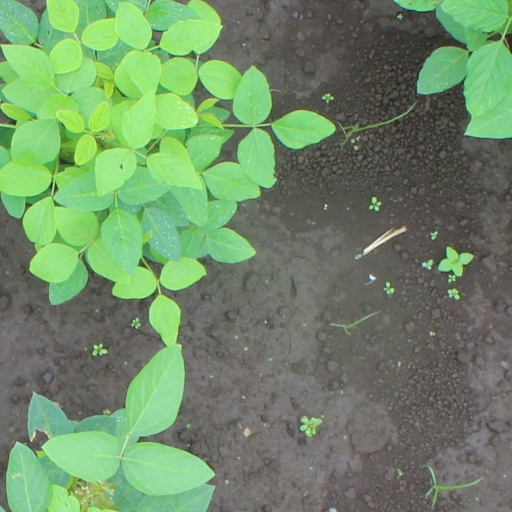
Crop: soybean